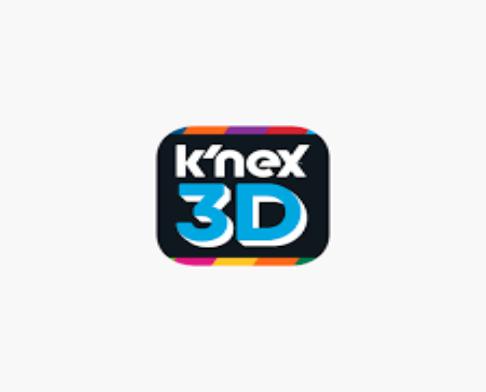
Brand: k'nex
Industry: Electronic